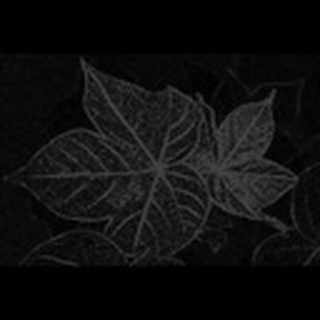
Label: healthy_cotton